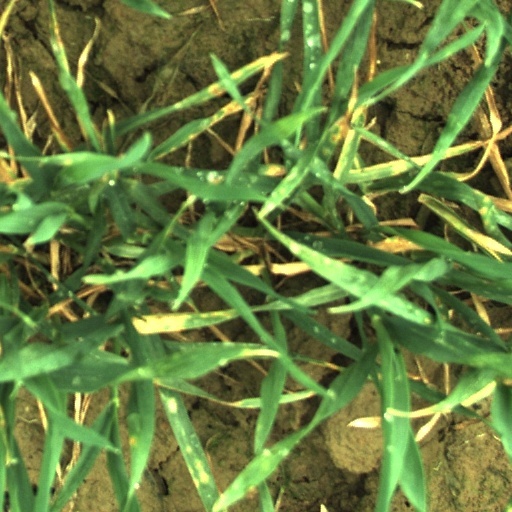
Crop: wheat